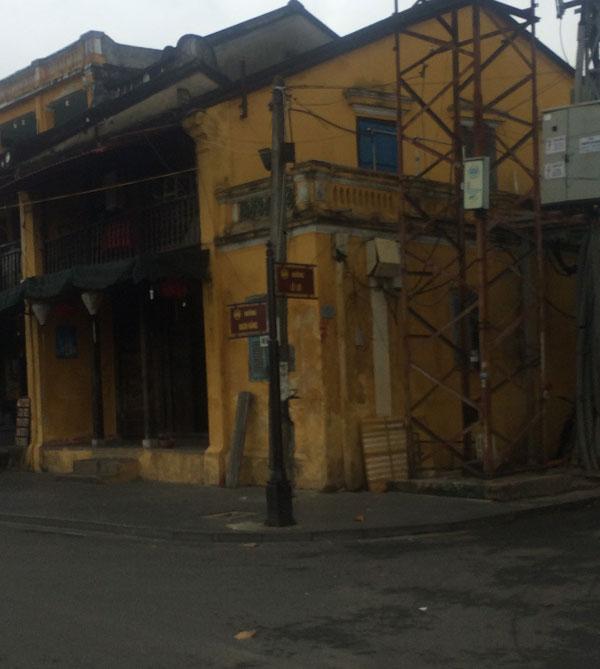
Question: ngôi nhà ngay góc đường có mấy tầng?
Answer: ngôi nhà ngay góc đường có hai tầng